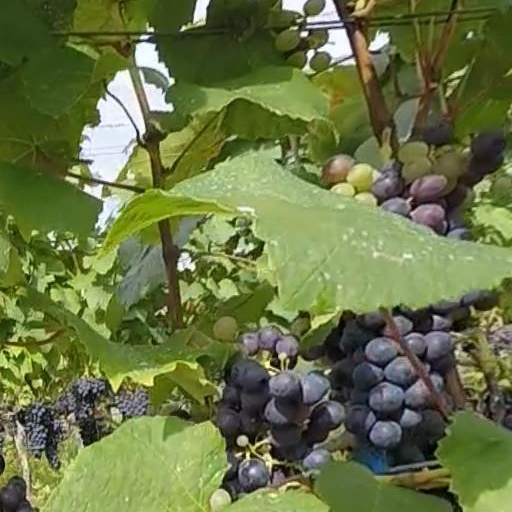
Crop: grape